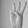
ASL letter: W